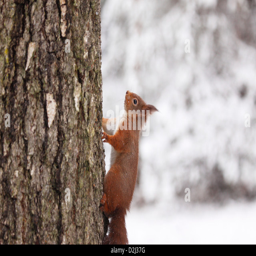
red squirrel climbing up a tree in winter